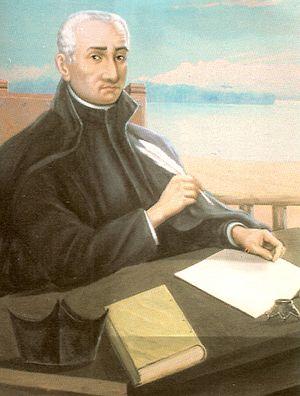
José Gumilla, né le 3 mai 1686 à Cárcer et décédé le 15 juillet 1750 dans la région des Llanos, est un prêtre jésuite espagnol, missionnaire en Colombie et Venezuela dont il fut supérieur de 1724 à 1730. Il est surtout connu pour sa contribution majeure à l’histoire naturelle de la région du fleuve Orénoque.
La caféiculture est considérée comme une activité économique importante en Colombie. Différentes versions existent sur les origines du café en Colombie, la plus probable étant celle du jésuite espagnol José Gumilla parue dans son livre El Orinoco Ilustrado. La première grande étape du café colombien, comprise entre 1850 et 1910, permet à la caféiculture de s'étendre à travers le pays, notamment avec la colonisation antioquienne initiée à partir de 1890. C'est d'ailleurs grâce à cette dernière que le café, dont la culture est alors entreprise par des petits paysans indépendants, devient réellement un important produit d'exportation. Par la suite, et ce jusqu'à la Seconde Guerre mondiale, les cultures se concentrent sur les départements d'Antioquia, de Tolima et du Caldas. Dans cette région qui sera appelée l'Eje cafetero, le pourcentage de café produit au niveau national atteint ainsi 47 % au début des années 1930. Durant cette même période, la Colombie devient le deuxième exportateur mondial de café derrière le Brésil.
Le caféier vient de la province de Kaffa, en Éthiopie. Sa culture se répand dans l'Arabie voisine, où sa popularité a profité de la prohibition de l'alcool par l'islam. Appelé K'hawah, qui signifie « revigorant », sa rareté l'a rendu très cher en Europe jusqu'au premier tiers du XVIIIᵉ siècle. Puis sa culture déferle en quatre vagues, Java des années 1720, La Réunion des années 1730-1740, le Suriname des années 1750-1770 et Saint-Domingue des années 1770-1780.
Les conquistadors espagnols venus du Venezuela avaient apporté beaucoup de ressources que les tribus ne connaissaient pas et leur ont permis de commencer à cultiver des grains de café, mais José Gumilla, un prêtre Jésuite, est plus précisément crédité de l'introduction du café au Venezuela, en 1732.